Lotus Sutra

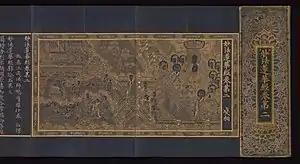
In the parable of the burning house (shown in the upper part of this Korean illustration of the sutra), a father uses three types of carts as a way to get his sons to exit a burning house. However, when they escape the fire, they all receive only one type of cart.

The "Lotus Sūtra" is known for its extensive instruction on skillful means (Sanskrit: "upāyakauśalya" or "upāya", Ch.: "fangbian", Jp.: "hōben"), which refers to how Buddhas teach in many ways adapted to the needs of their disciples. This concept of Buddhist pedagogical strategies is often explained through parables or allegories. In the "Lotus Sūtra", the many 'skillful' or 'expedient' practices and teachings taught by the Buddha (including the "three vehicles" to awakening) are revealed to all be part of the "One Vehicle" (Skt.: "ekayāna", Ch.:一乘; "yīchéng"), the supreme and all encompassing path that leads to Buddhahood. Moreover, this single vehicle is none other than the myriad skillful means which are its expressions and modes. As the Buddha says in the sutra, "seek as you will in all ten directions, there is no other vehicle, apart from the "upāyas" of the buddhas."